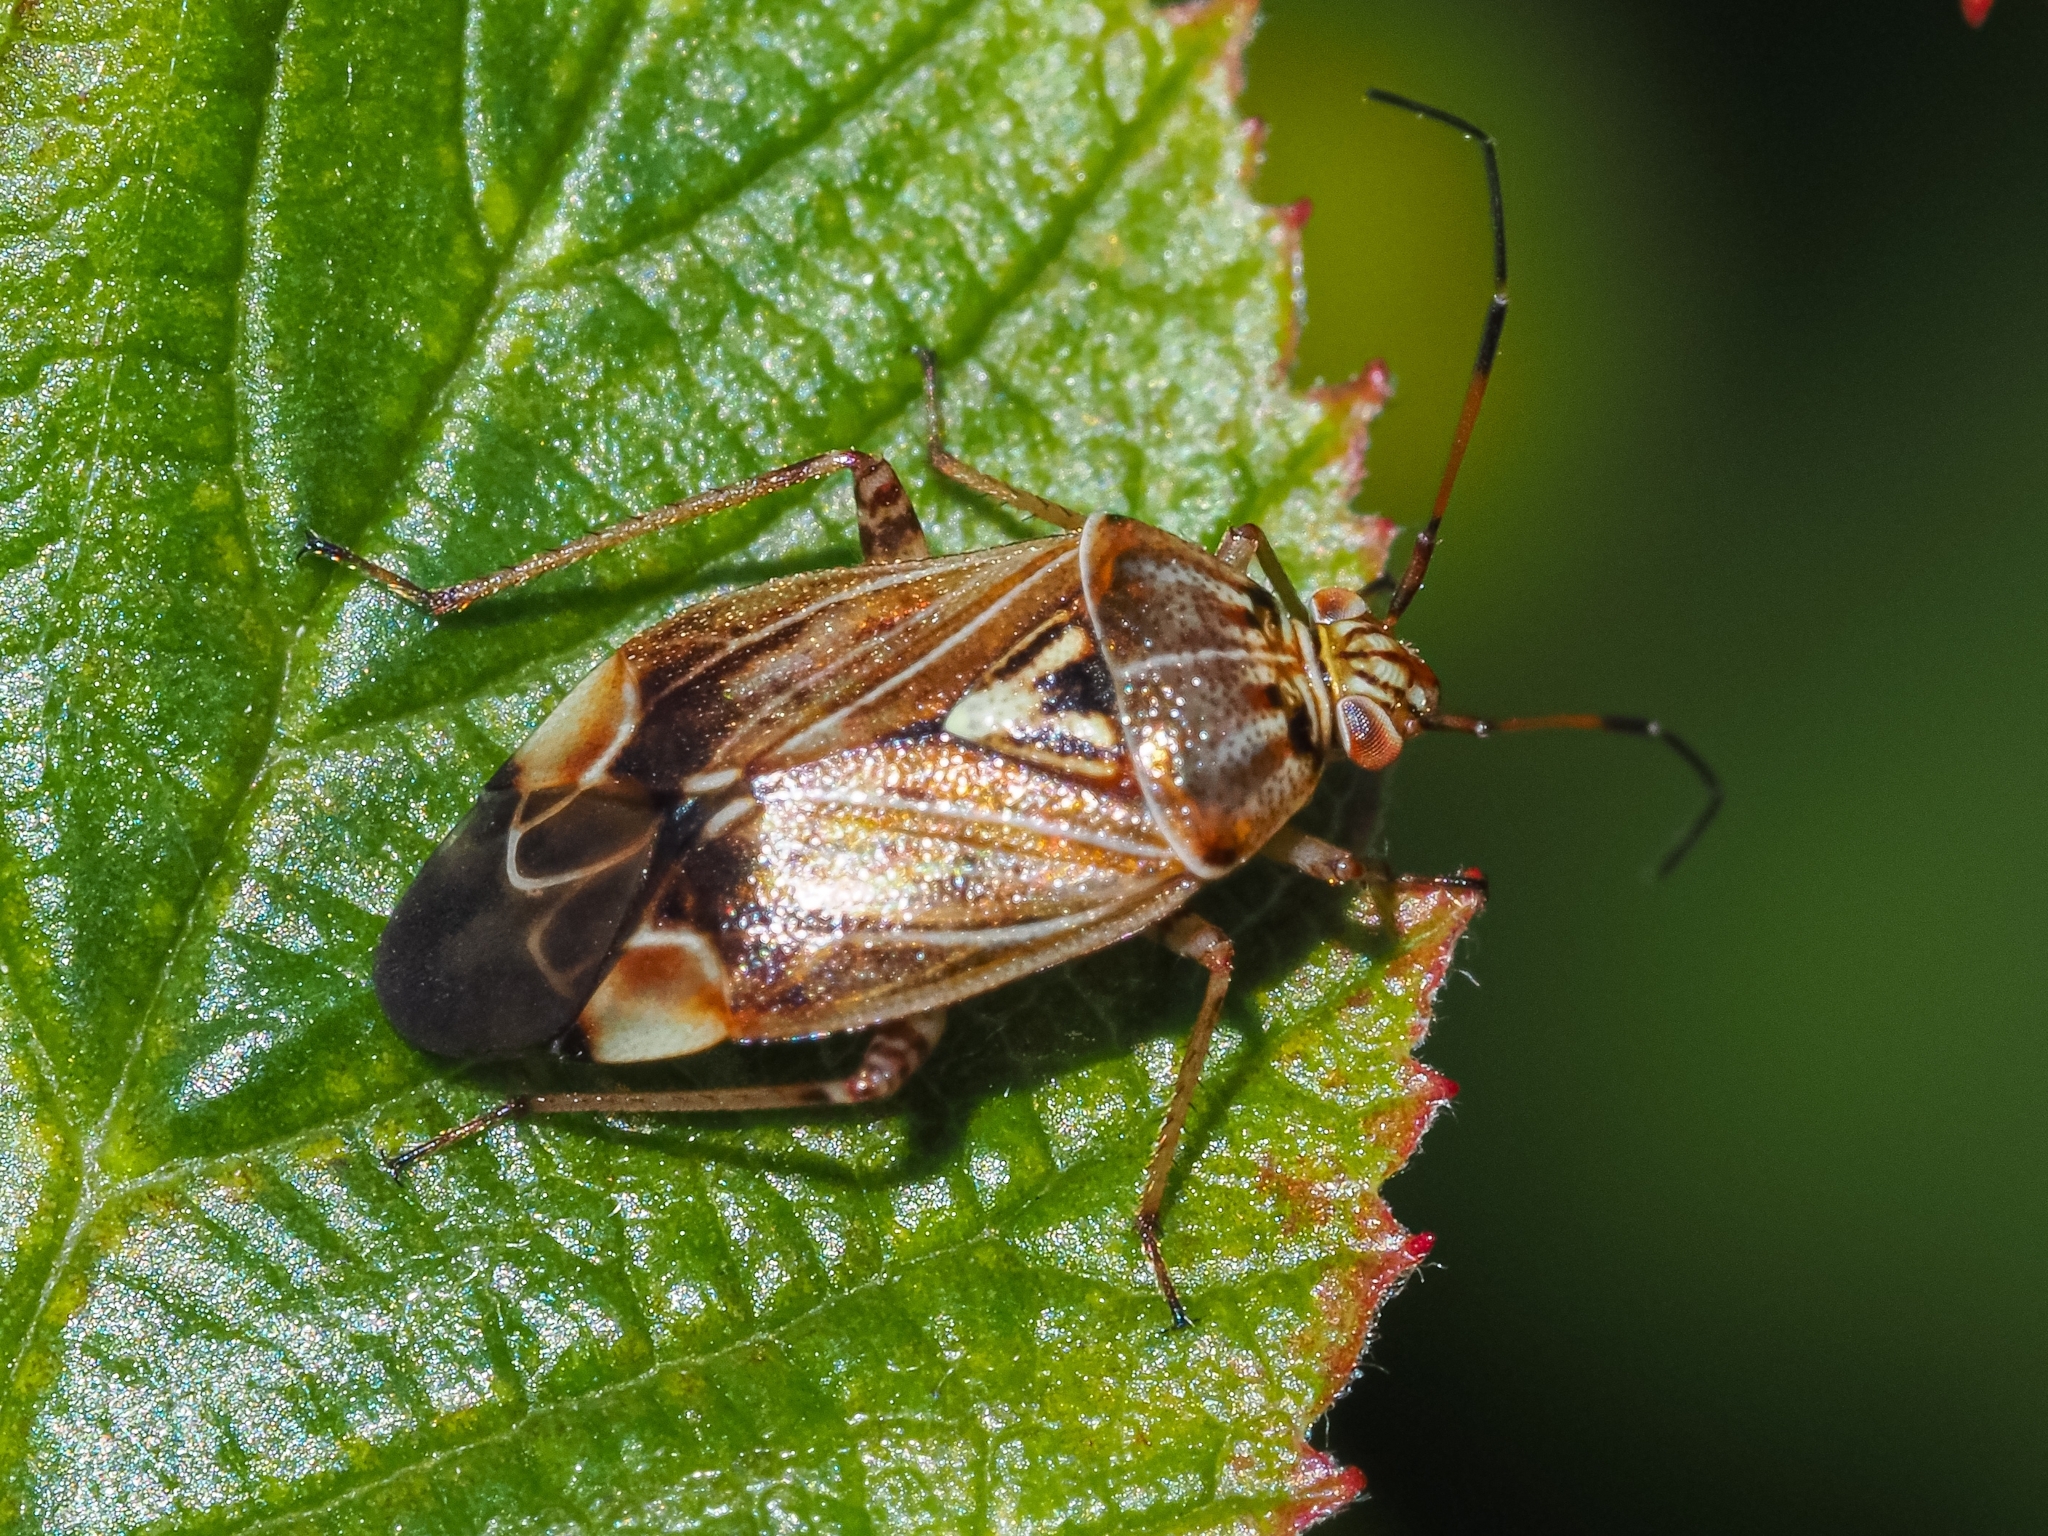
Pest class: lygus_bug